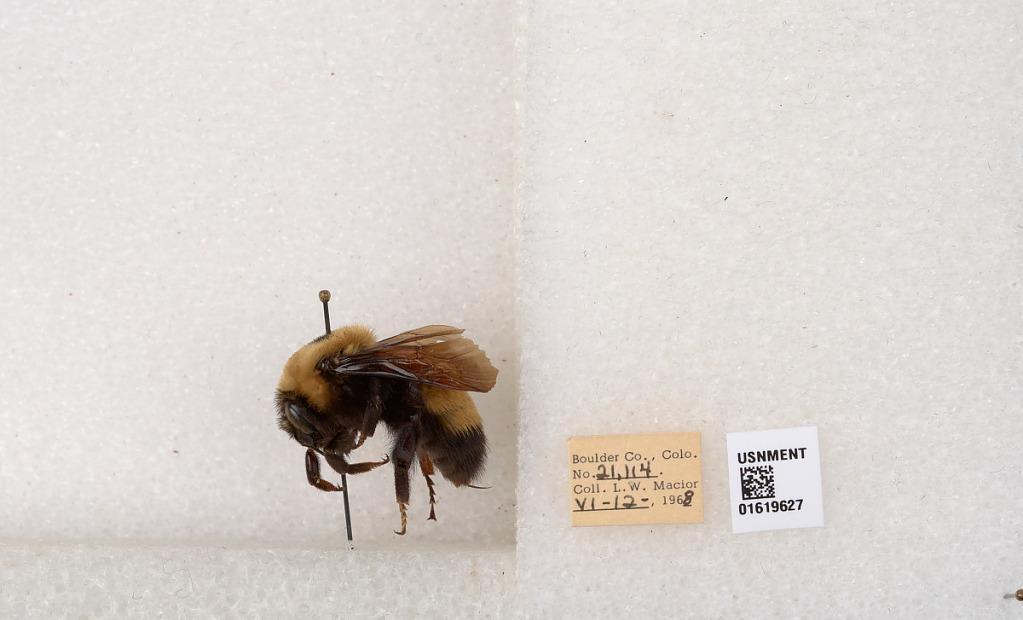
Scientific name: Bombus (Bombus) nevadensis Cresson